George H. Cooper

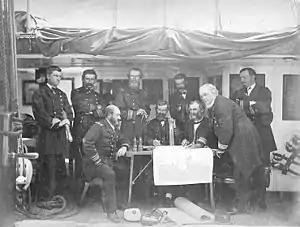

Cooper commanded the sidewheel gunboat on special service from 1866 to 1867. Promoted to captain on 2 December 1867, he was stationed at the Norfolk Navy Yard from 1867 to 1869. From 1869 to 1871, he commanded the screw frigate , the flagship of the Asiatic Squadron. When Korean shore batteries fired on two ships of the squadron in the Salee River on 1 June 1871 and Korea's Joseon Dynasty did not answer an American demand for an apology, "Colorado", with squadron commander Rear Admiral John Rodgers and United States Minister to China and Korea Frederick Low aboard, was among five warships which participated in the Korean Expedition of 10–12 June 1871; the ships landed a force of sailors and U.S. Marines on Ganghwa Island and in the Battle of Ganghwa on 10 June 1871 attacked and captured several Korean forts, inflicting large casualties on the Korean defenders with minimal American losses.